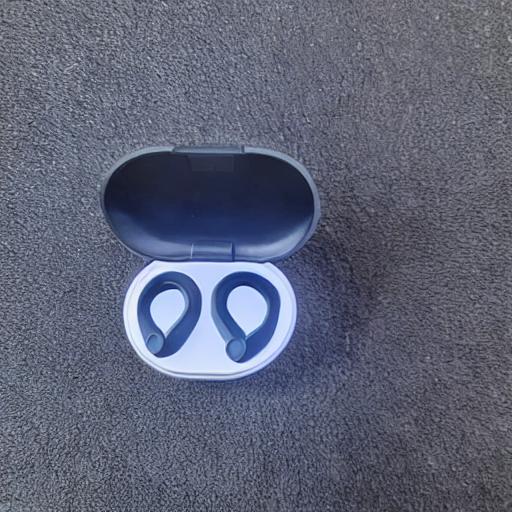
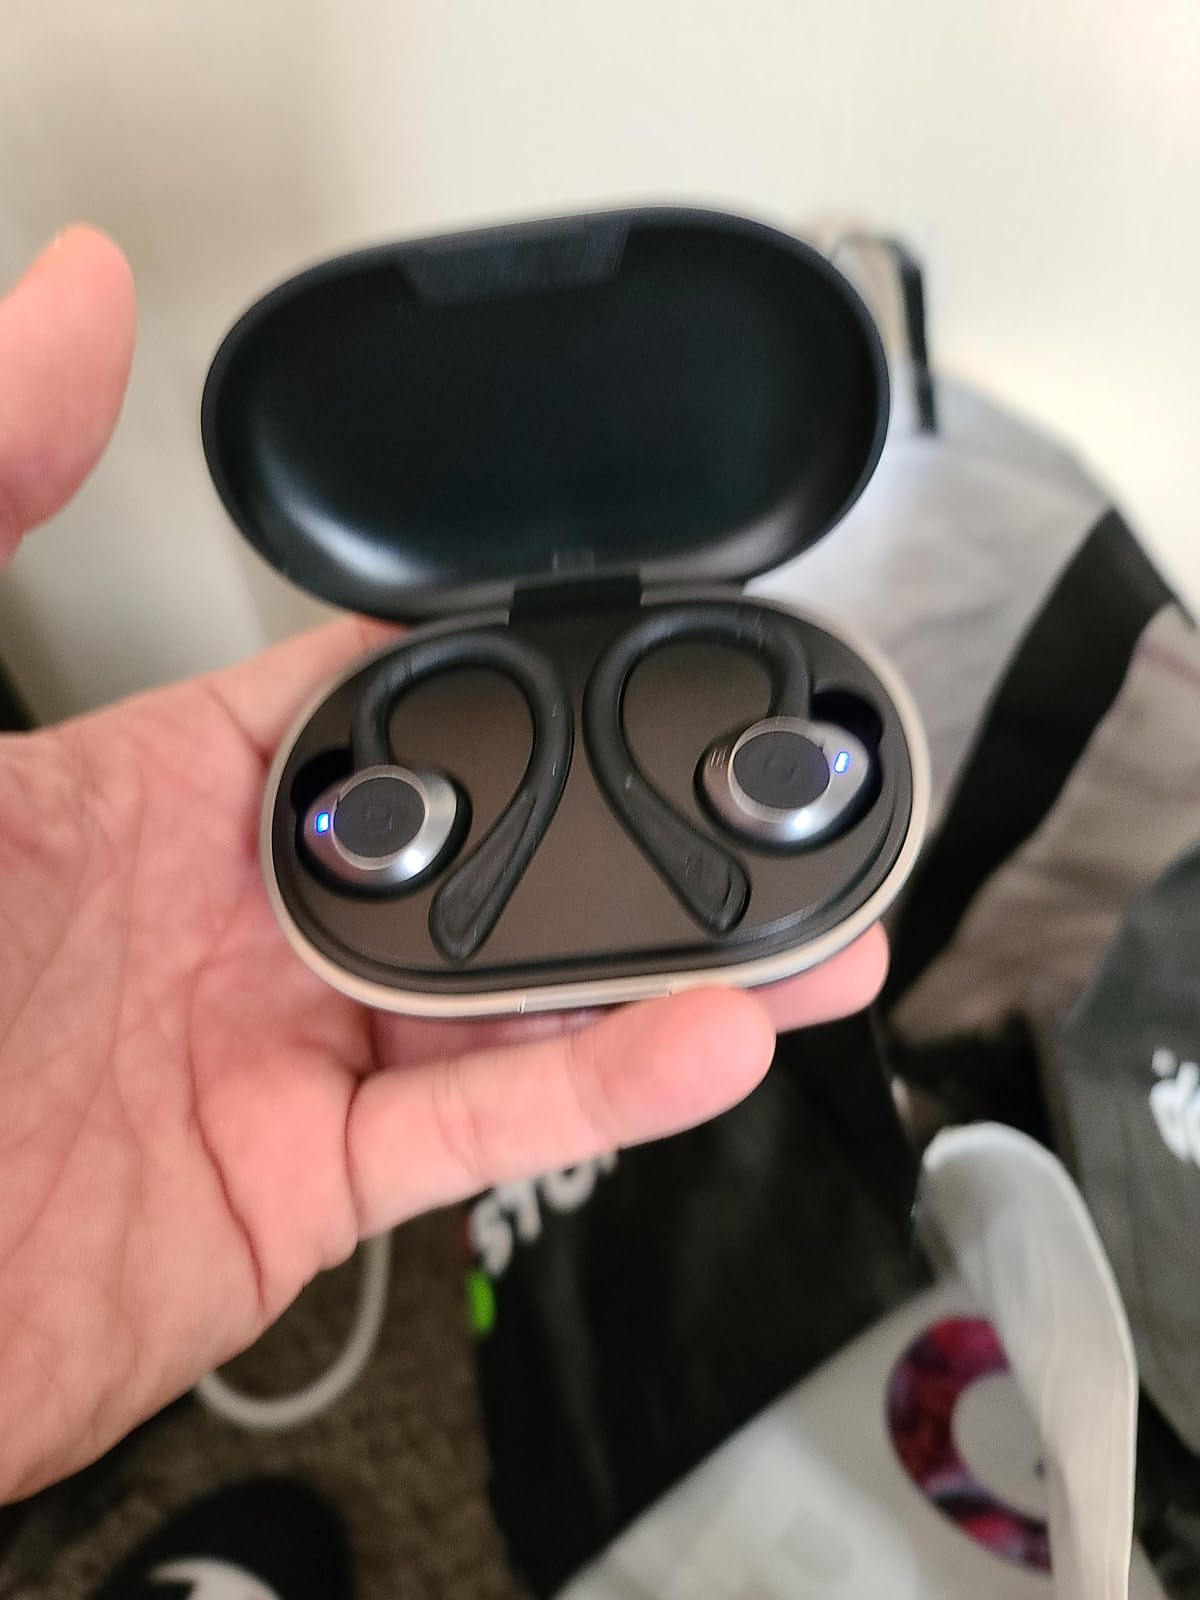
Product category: earbuds
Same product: no